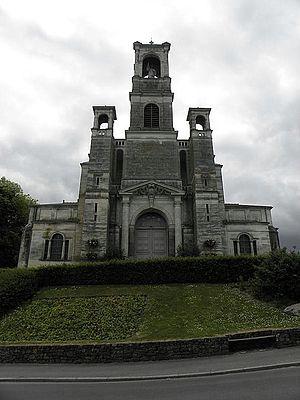
Façade principale del'église Saint-Louis-Marie-Grignion-de-Montfort à Montfort-sur-Meu (35).